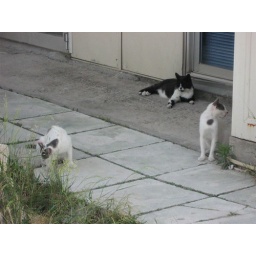
Cats outside the museum-stray cats and dogs are all over Greece